Kitchen Princess

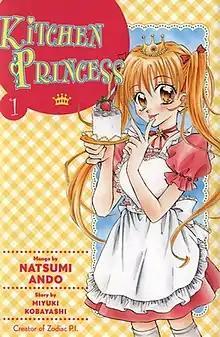
Cover of the first volume of the English release as published by Del Rey, depicting Najika

is a "shōjo" cooking romance manga series written by Miyuki Kobayashi and illustrated by Natsumi Andō. Appearing as a serial in the manga magazine "Nakayoshi" from the September 2004 issue to the October 2008 issue, the forty-seven chapters were compiled into ten bound volumes by Kodansha, and published from February 2005 to November 2008. It also includes recipes for each featured dish at the end of each chapter. The series marked the first time that Ando illustrated a manga that was not also written by her. Set in modern-day Japan, "Kitchen Princess" follows Najika Kazami, a cheerful thirteen-year-old girl who searches for her "flan prince", a boy who rescued her from drowning as a young girl and brought a little happiness to her life after her parents' death. In March 2008, Kodansha published a related light novel, "Kitchen Princess: Search for the Angel Cake", written by Kobayashi and illustrated by Ando.